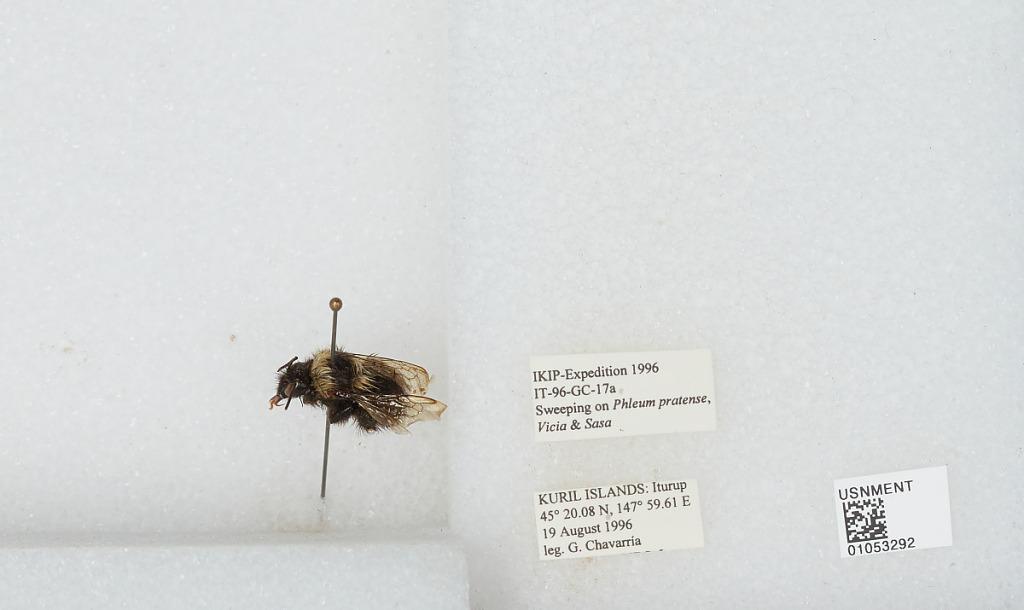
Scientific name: Bombus sp.
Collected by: G. Chavarria
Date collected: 1996-8-19
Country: Russia
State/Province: Sakhalin
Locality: Iturup, Kuril Islands
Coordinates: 45.3347, 147.994